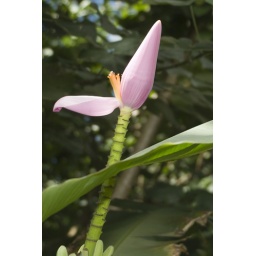
Banana flower we came upon at the end of one of the few roads coursing upland into the center of Kaui'i.